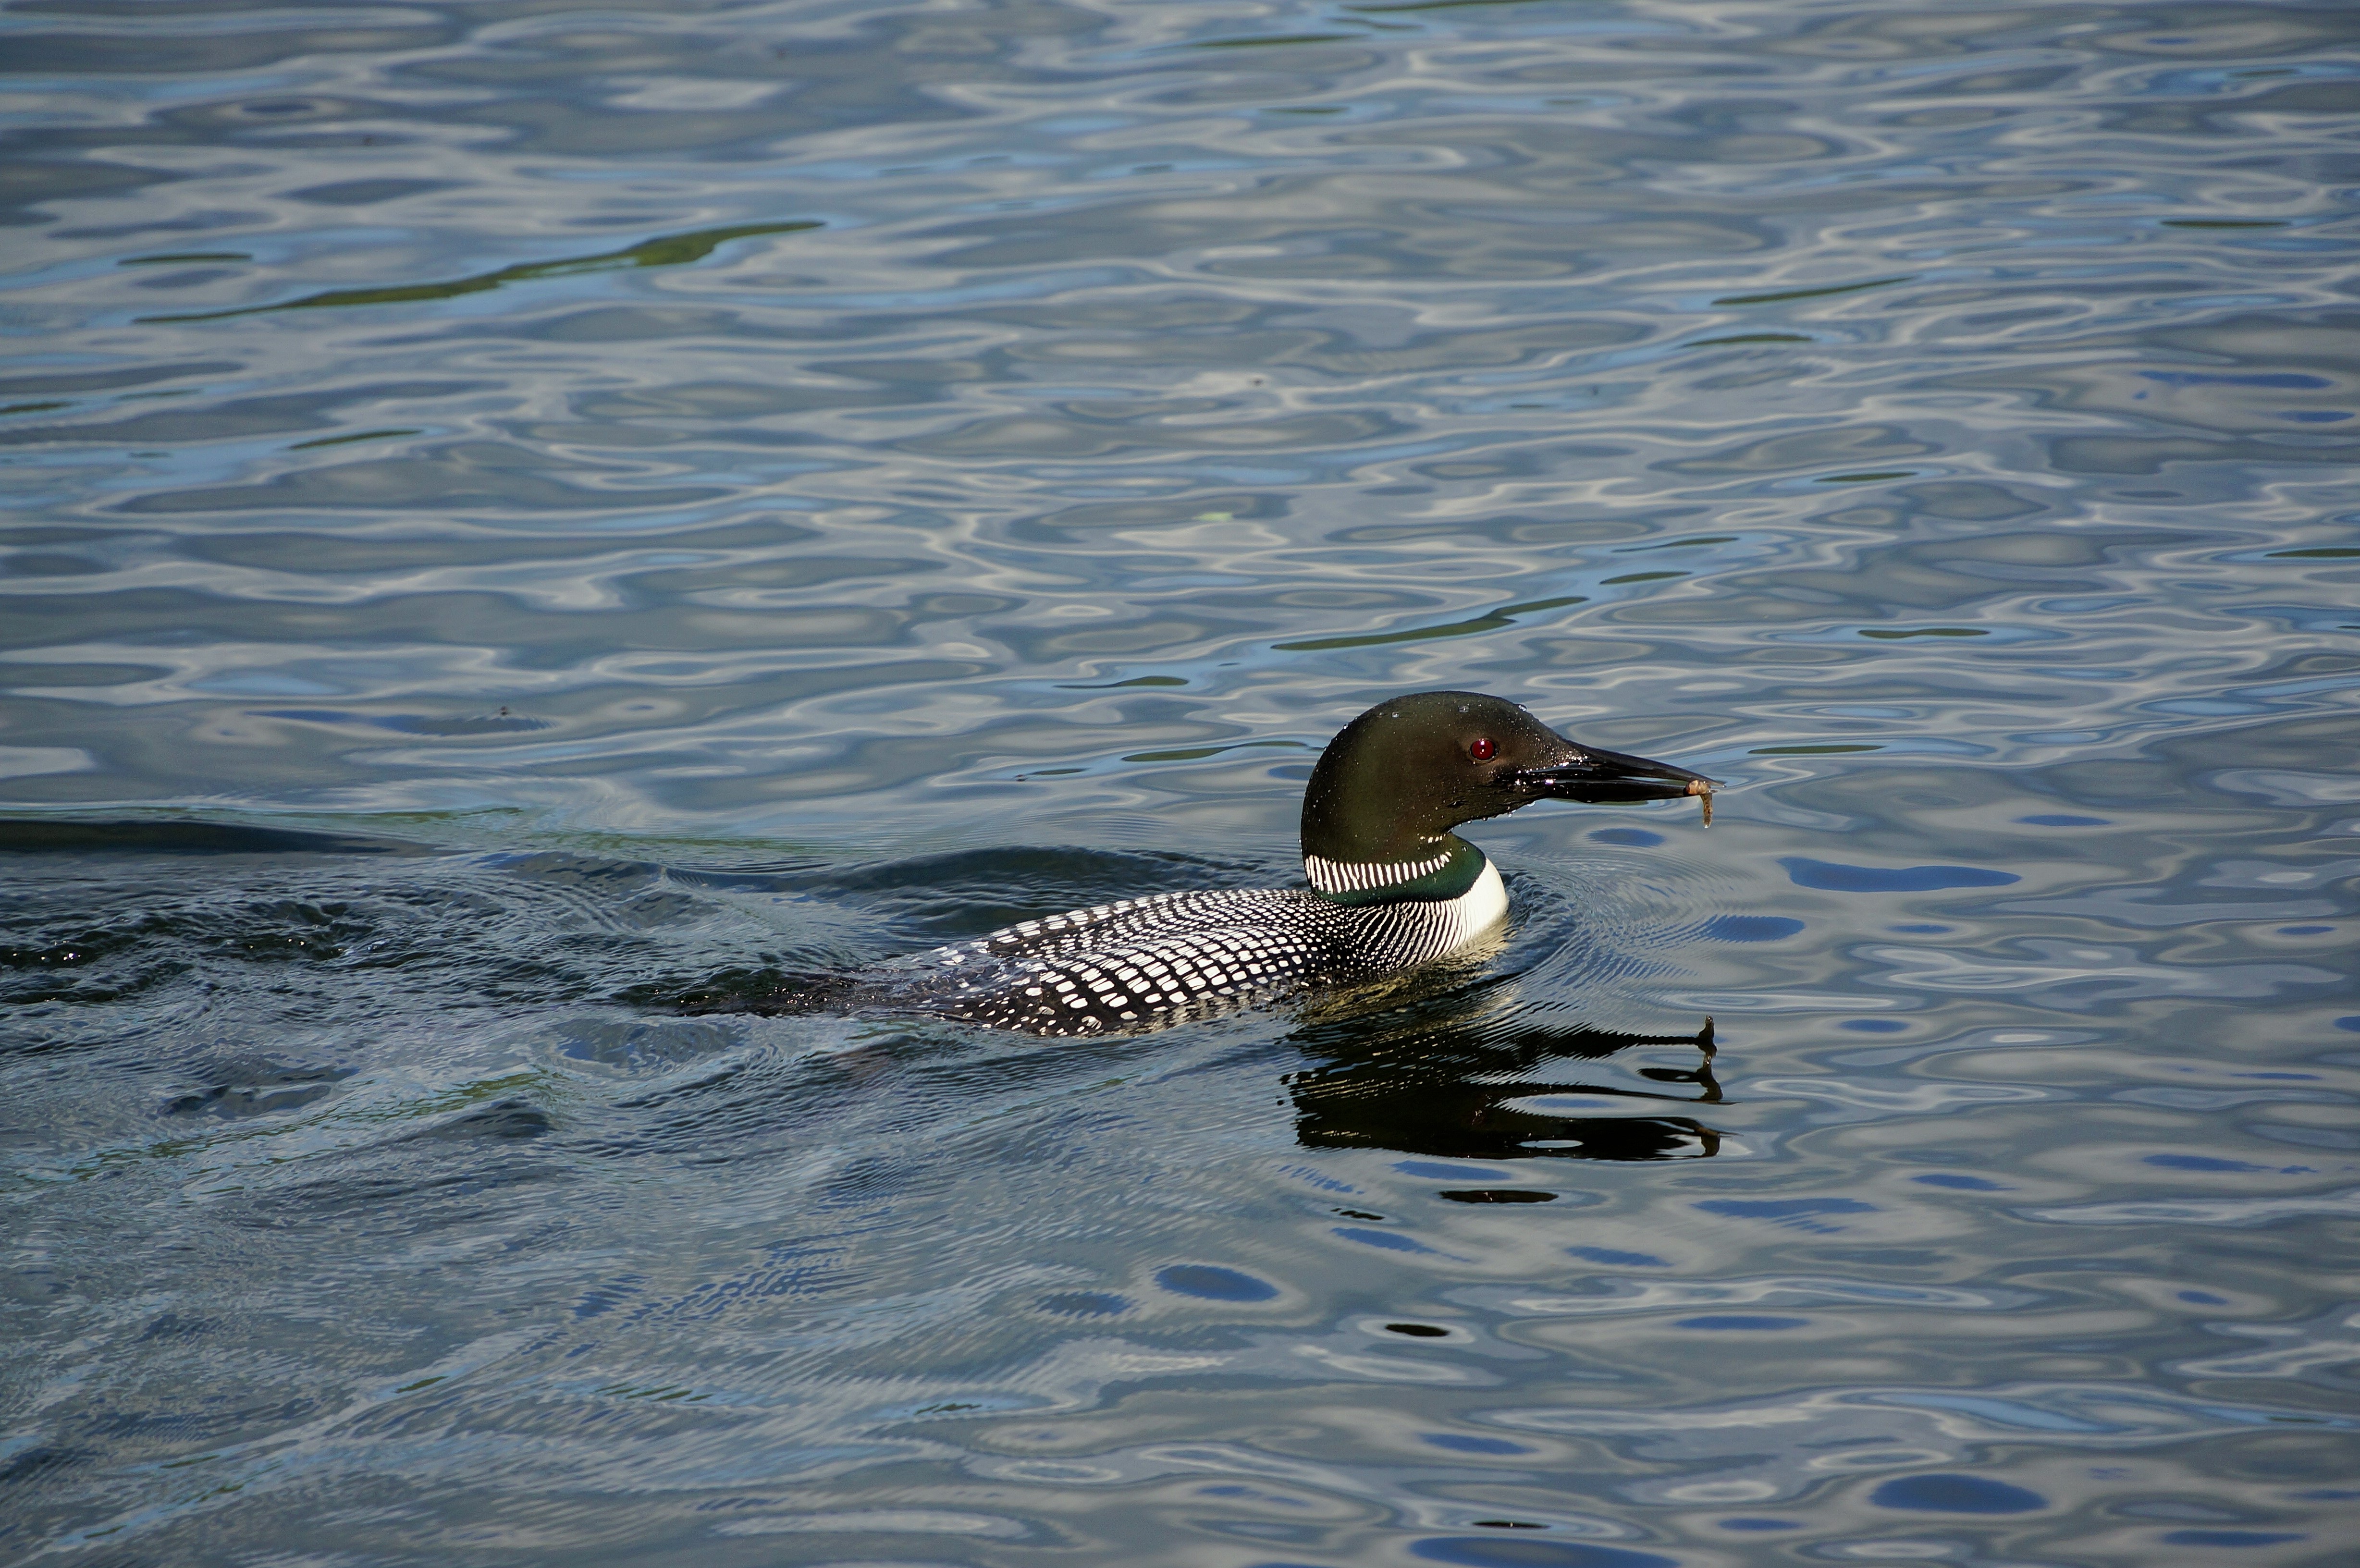
sea, water, nature, bird, wing, lake, summer, wildlife, reflection, fauna, duck, vertebrate, waterfowl, water bird, mallard, mergus, loon, ducks geese and swans, seaduck